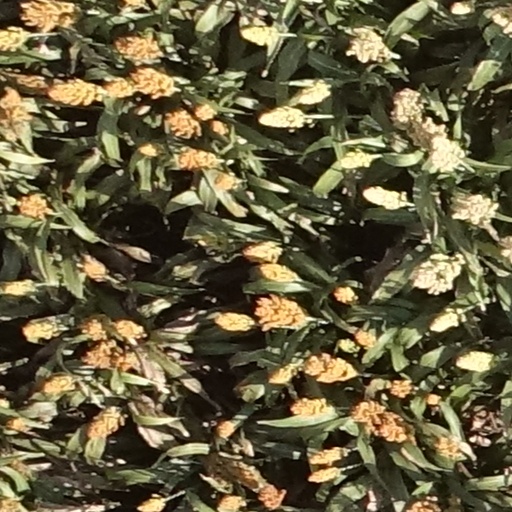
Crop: sorghum